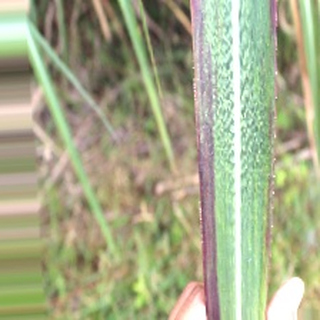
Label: sugarcane_bacterial_blight